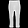
Label: Trouser